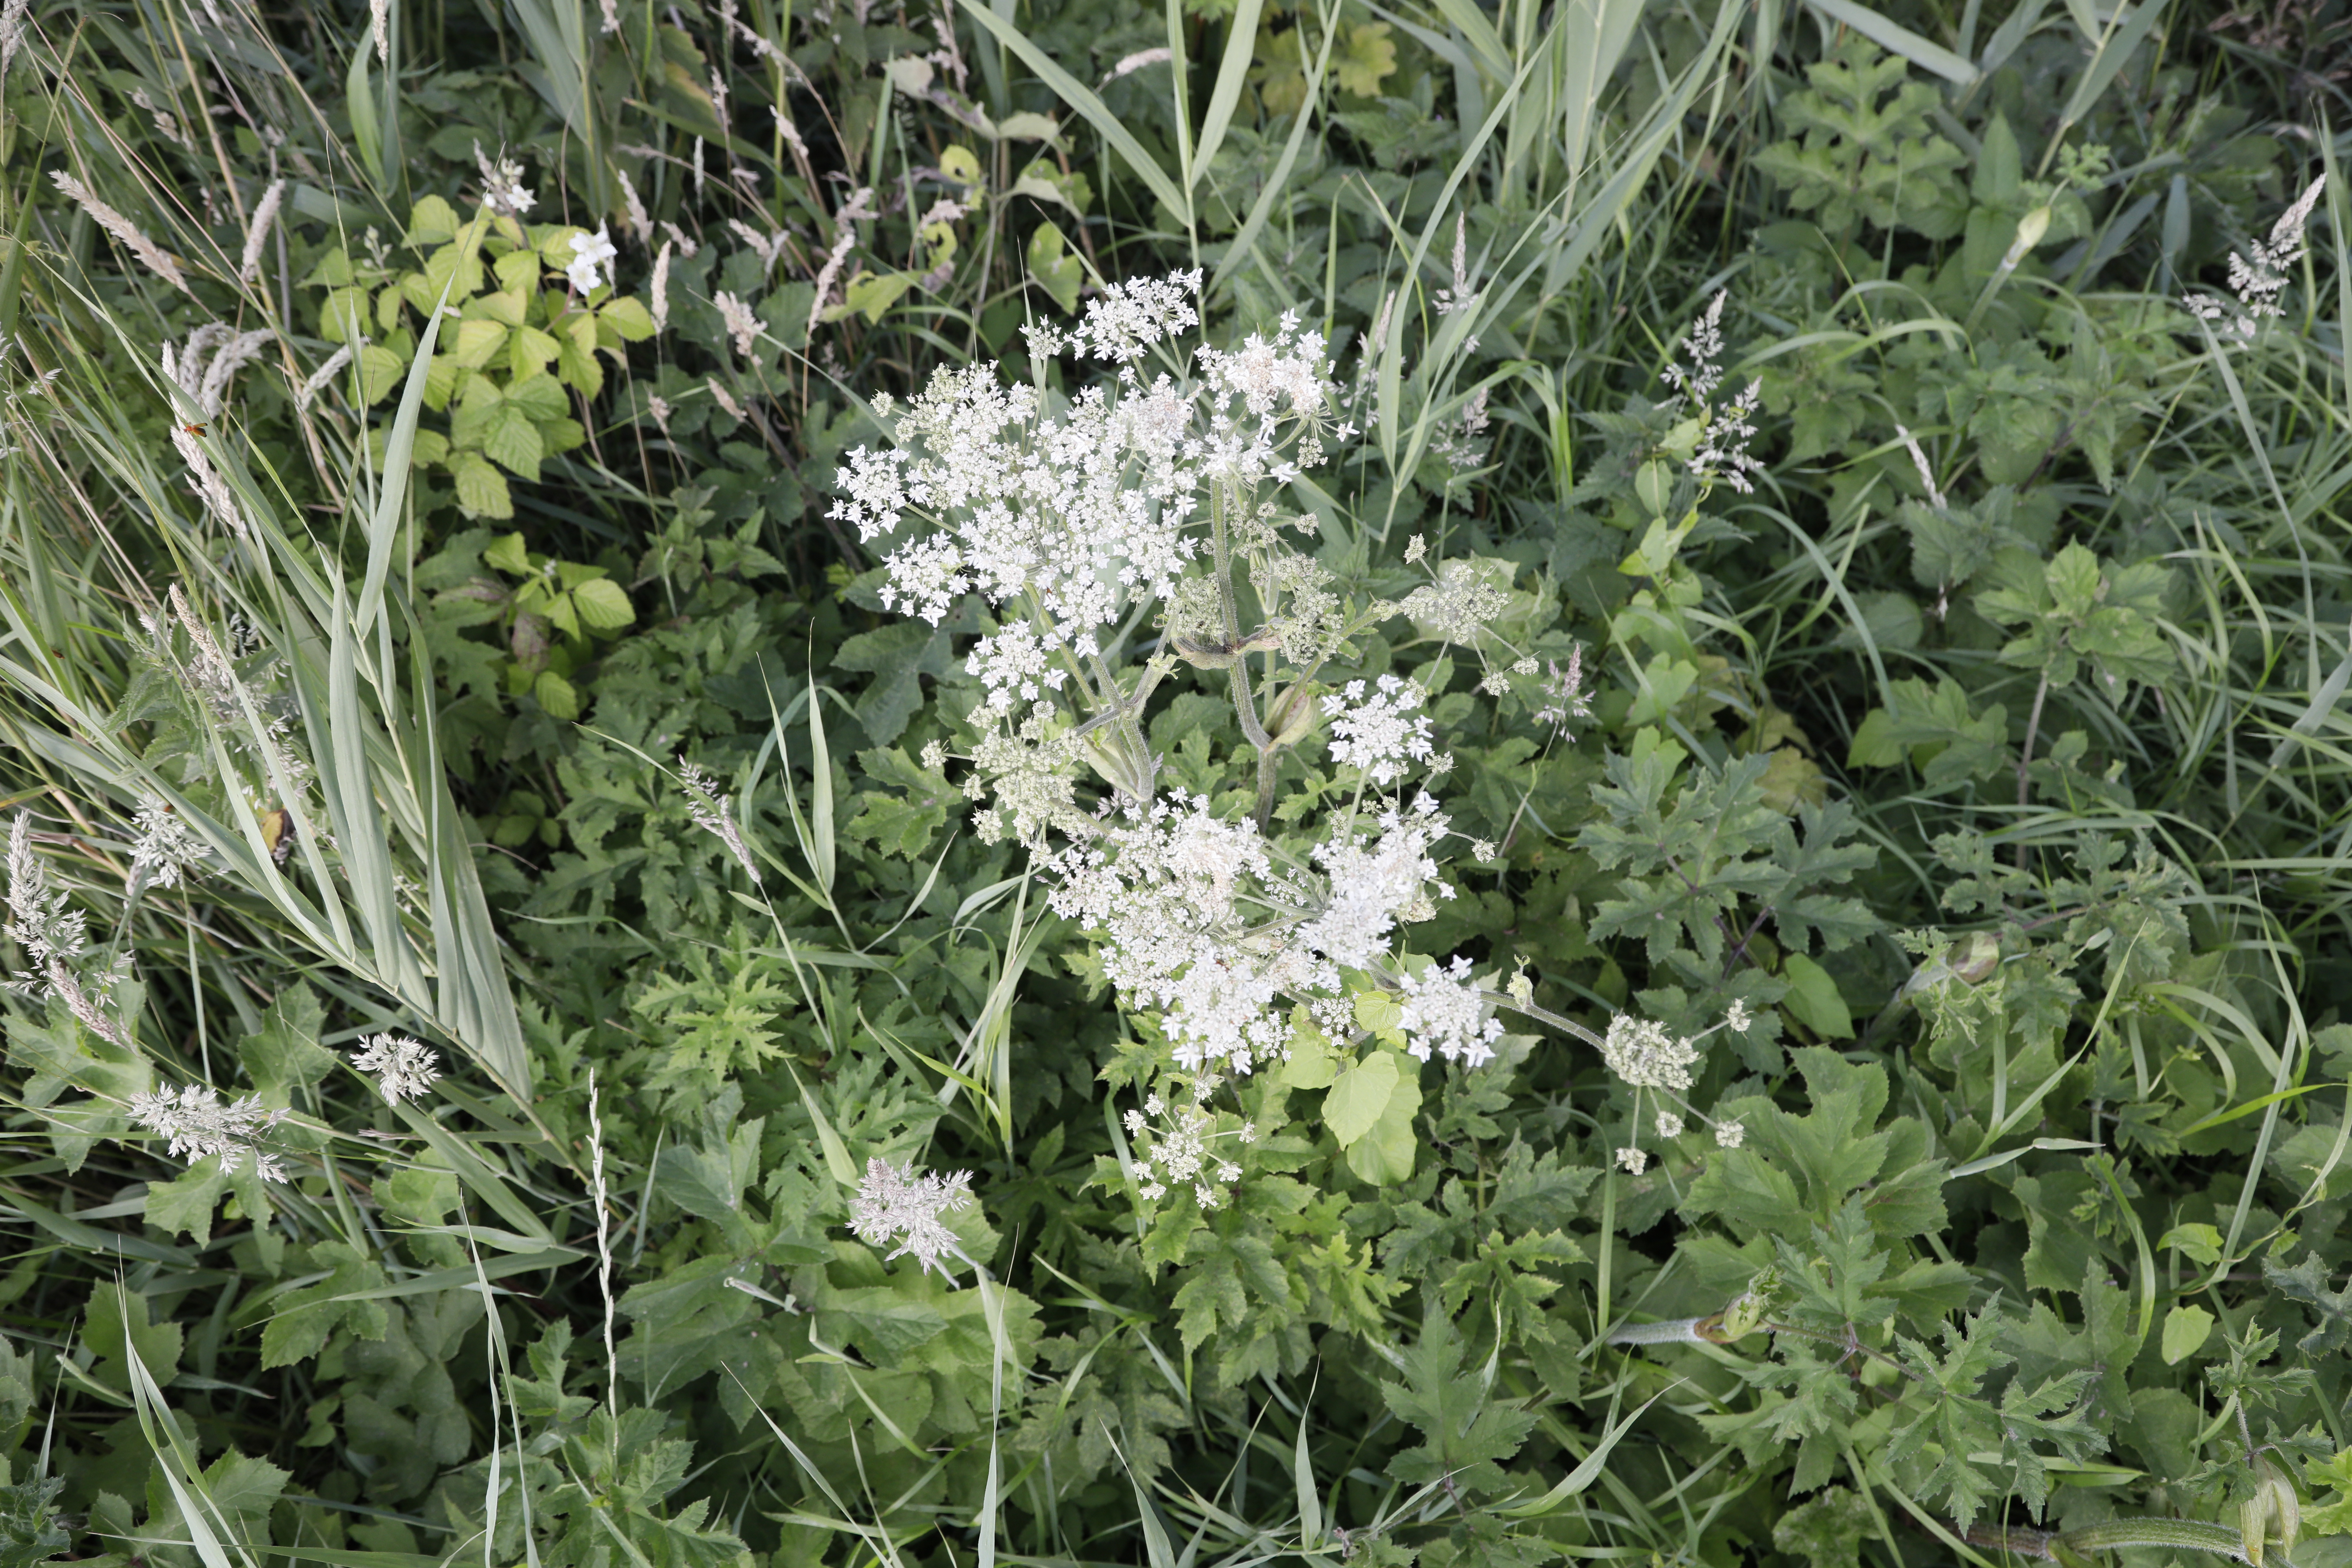
Plant species: Heracleum sphondylium